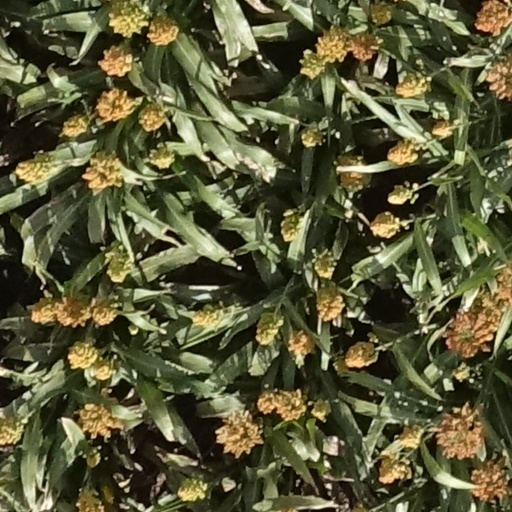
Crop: sorghum